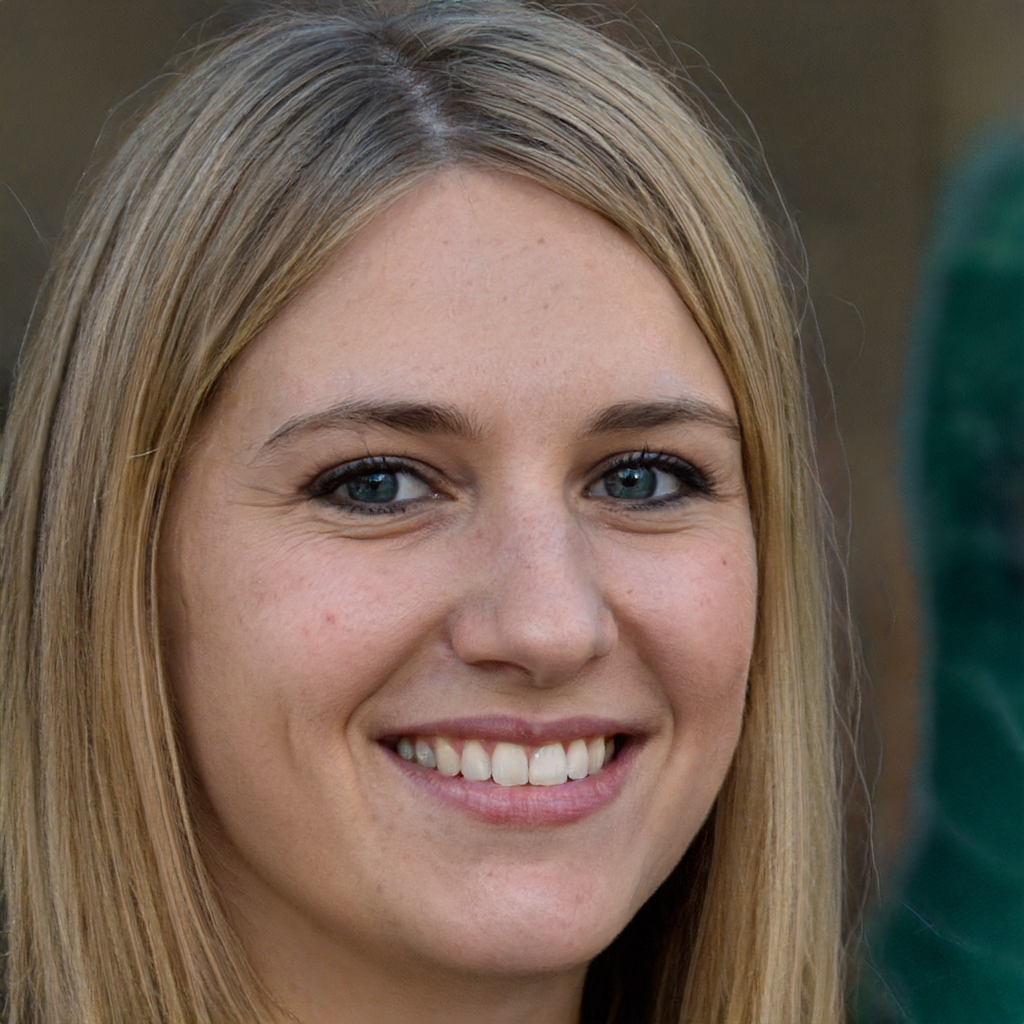
Gender: Female